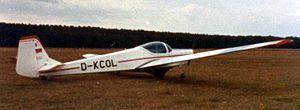
Les Samburo sont des motoplaneurs à deux places, conçus et fabriqués par M&D Flugzeugbau.